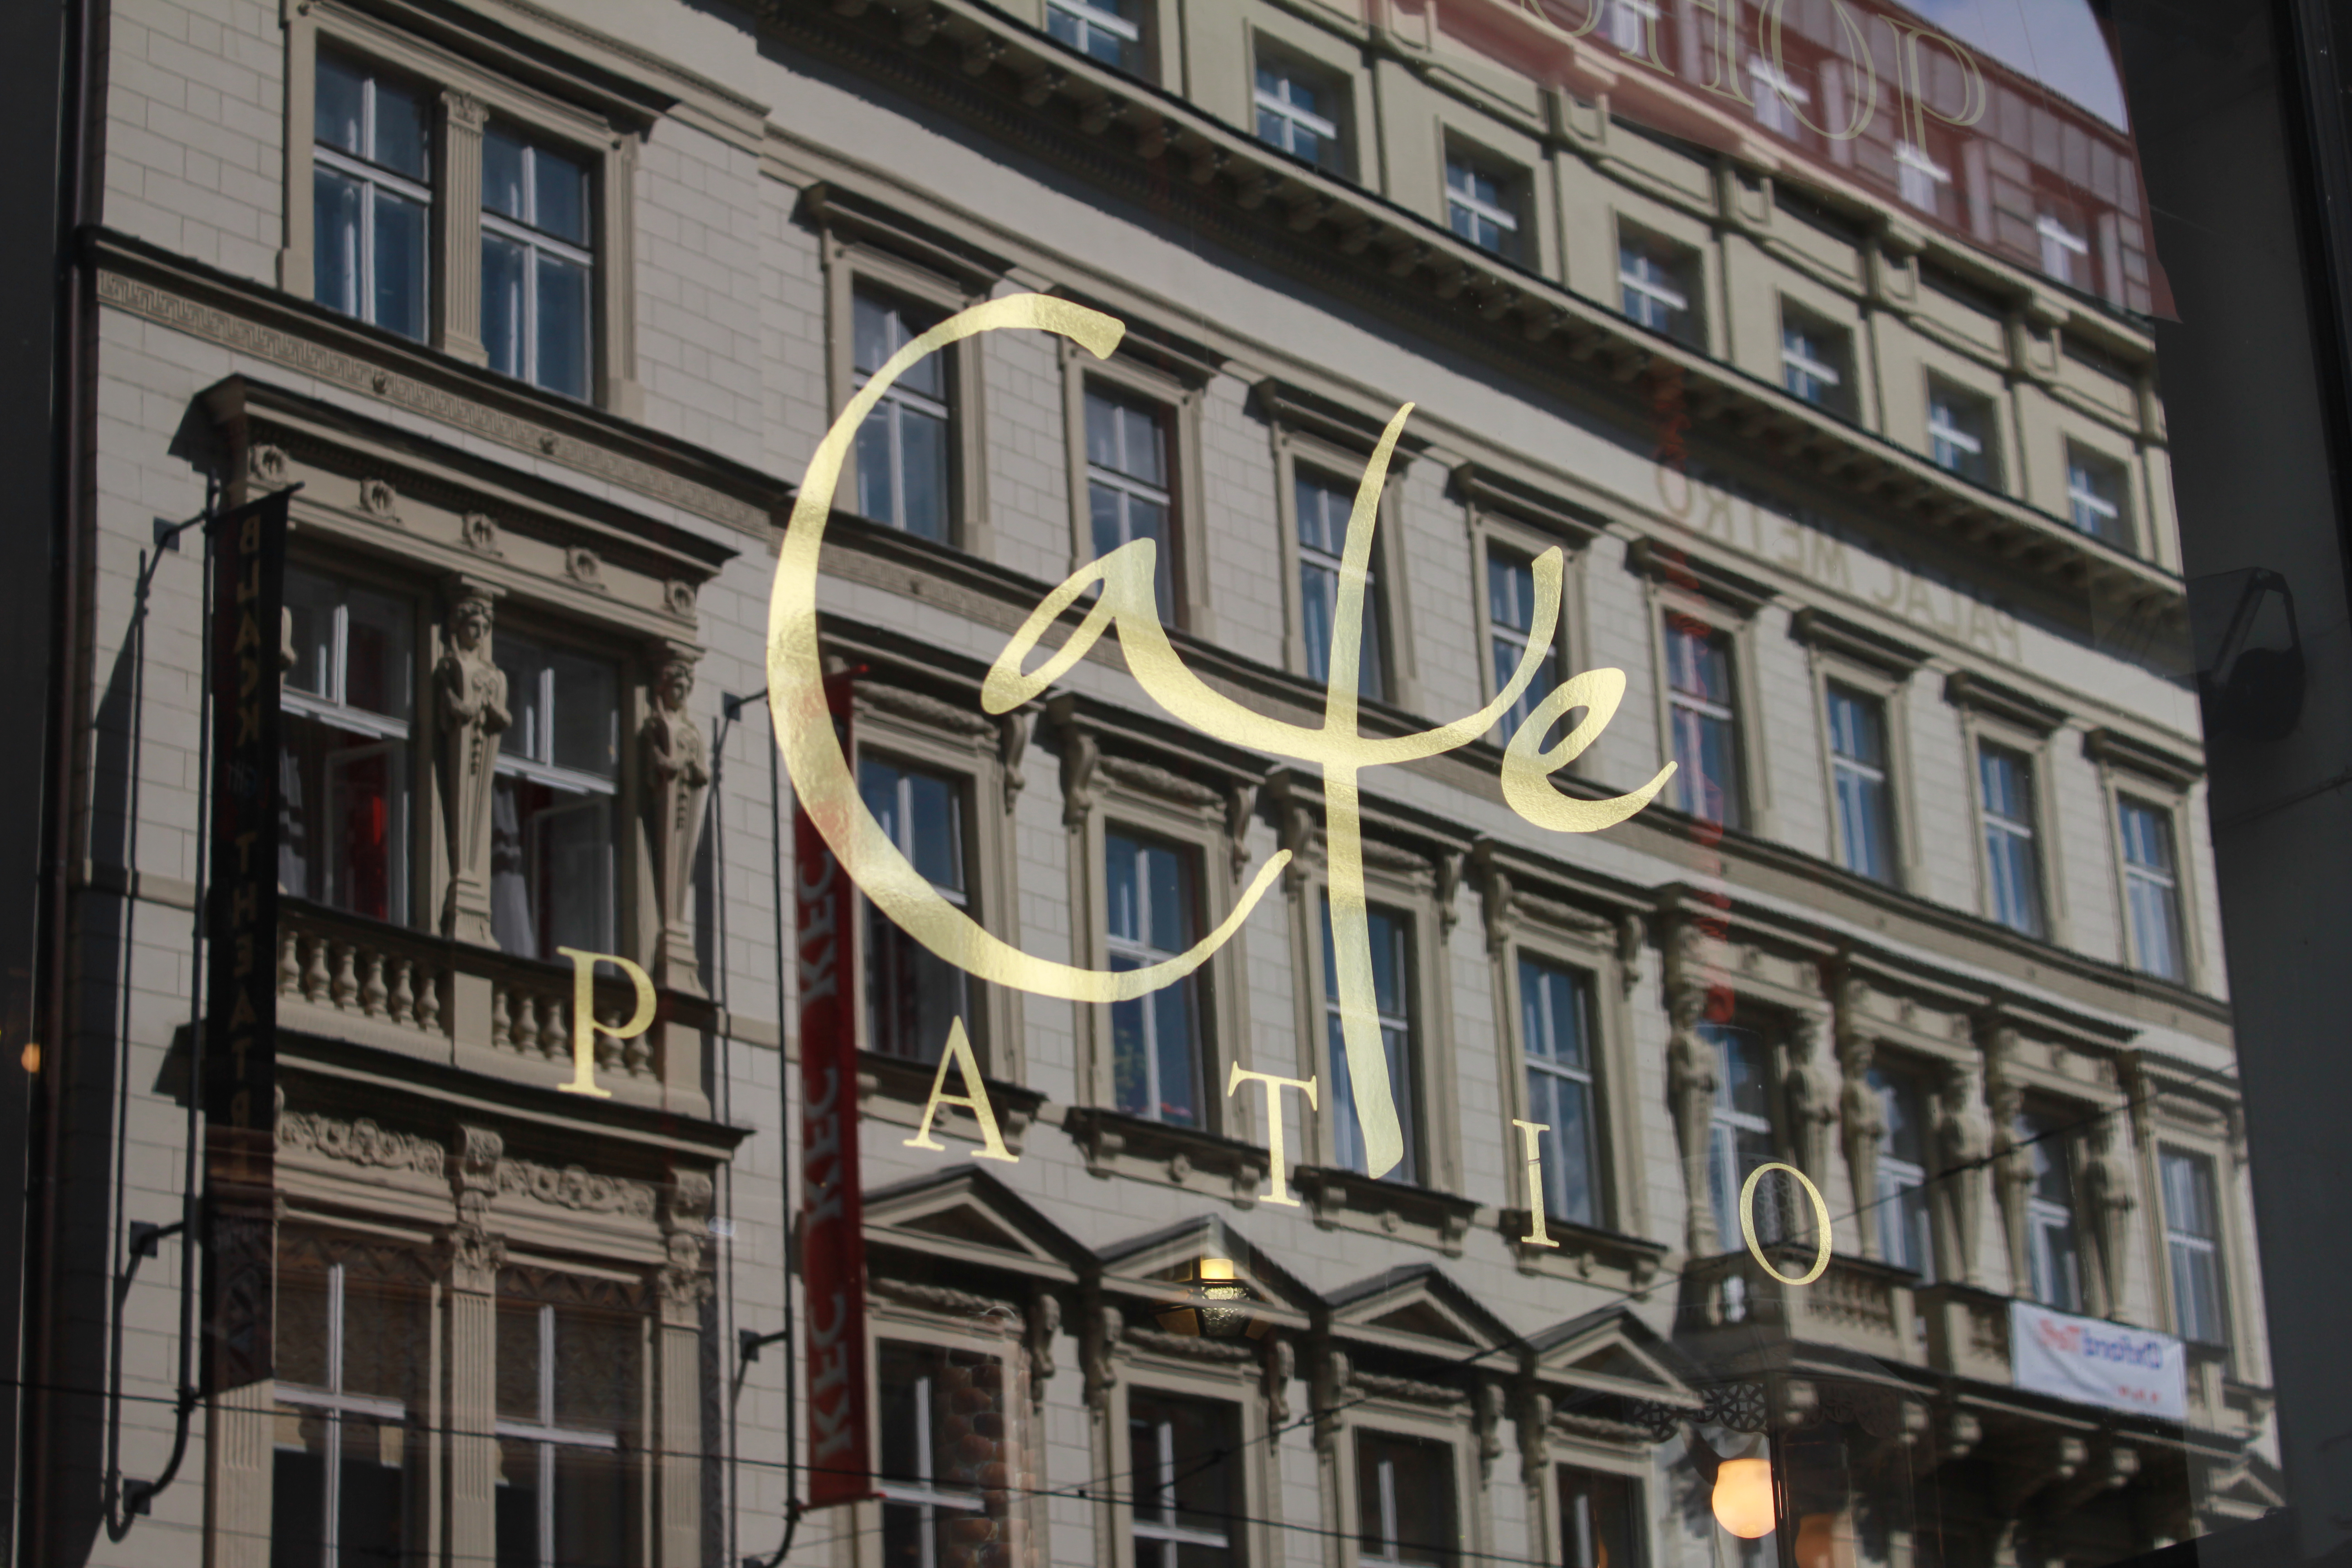
architecture, road, street, building, city, downtown, facade, prague, apartment, creativecommons, mirror, stock, reflections, ccby, 2d, carloszgz, cmstoolsphotoring, freeculturalworks, openlicense, freepictures, miroir, espejo, reflejo, reflejos, reflet, reflets, glace, arquitectura, czechrepublic, notags, metropolis, condominium, neighbourhood, residential area, human settlement